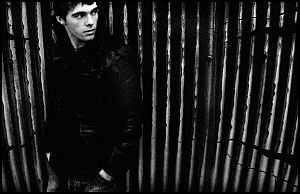
Faroese Music Awards / Vindere 2015
Høgni Lisberg (HOGNI) vandt prisen Årets album for Call for a Revolution i kategorien Pop/rock. Billede: Bárður Eklund.
Høgni Lisberg
Faroese Music Awards er en færøsk musikpris, som blev etableret i 2014, efter at den tidligere færøske musikpris Planet Awards blev nedlagt i forbindelse med salg af portal.fo, som planet.fo var en del af og derfor kunne navnet ikke længere bruges af de tidligere ejere eller de tidligere brugere af internetportalen. Det var Føroya Tele, der ejede portalen og avisen Sosialurin, der administrerede nyhederne til portalen. Faroese Music Awards er et samarbejde mellem Færøernes offentlige radio og tv, avisen og internetportalen Sosialurin / in.fo og Nordens Hus i Tórshavn. Prisuddelingen var offentlig og var udsolgt. Begivenheden blev streamet på internettet og 5.000 internetbrugere fulgte med direkte, og det var rekord for Færøerne på det tidspunkt.